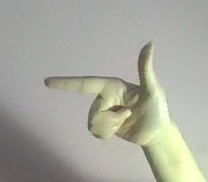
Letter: yaa